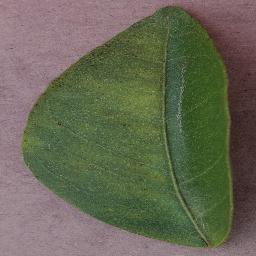
Label: Orange___Haunglongbing_(Citrus_greening)